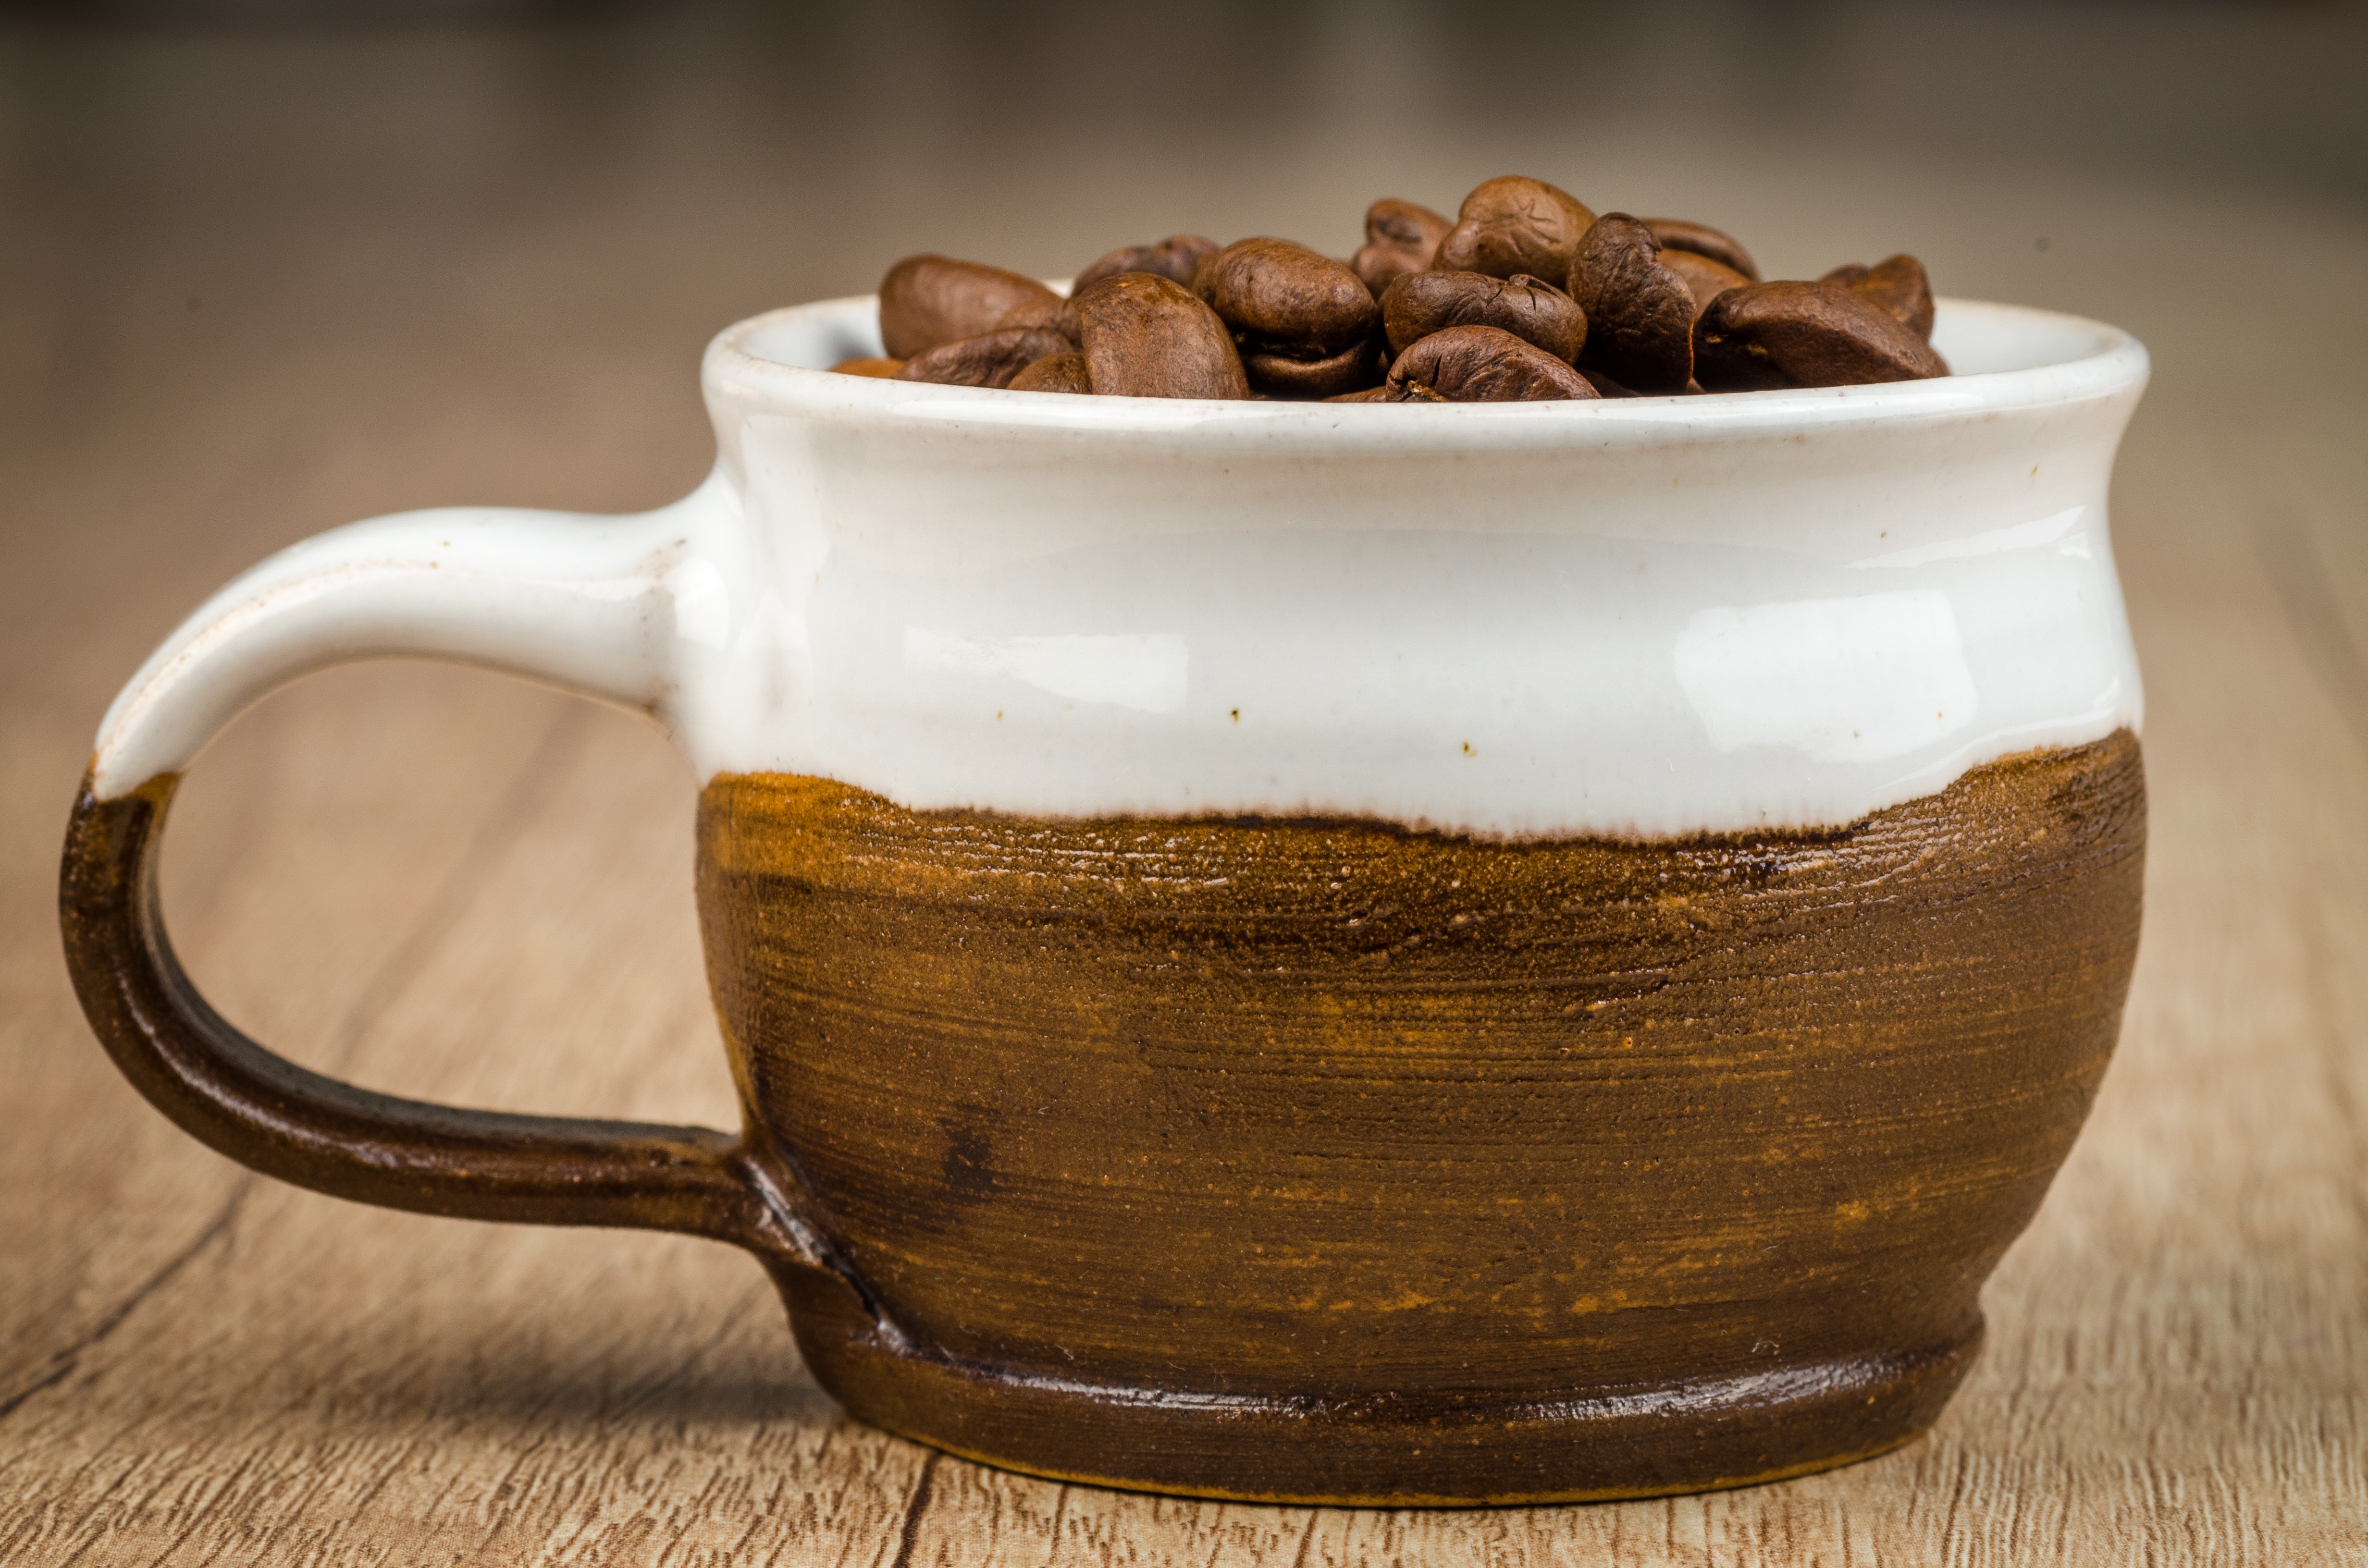
cup, mug, brown, coffee cup, tableware, drinkware, serveware, caffeine, earthenware, jamaican blue mountain coffee, drink, teacup, food, pottery, ceramic